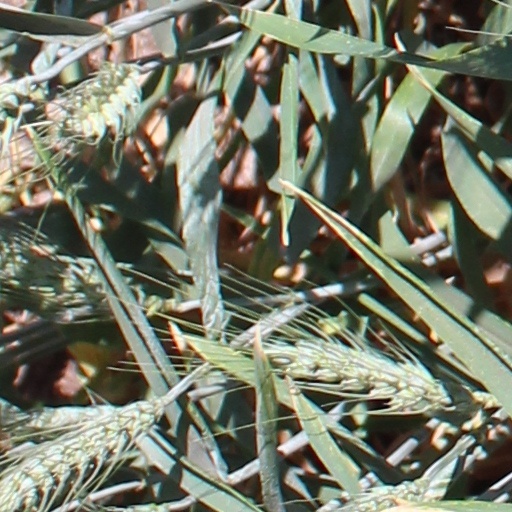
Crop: wheat